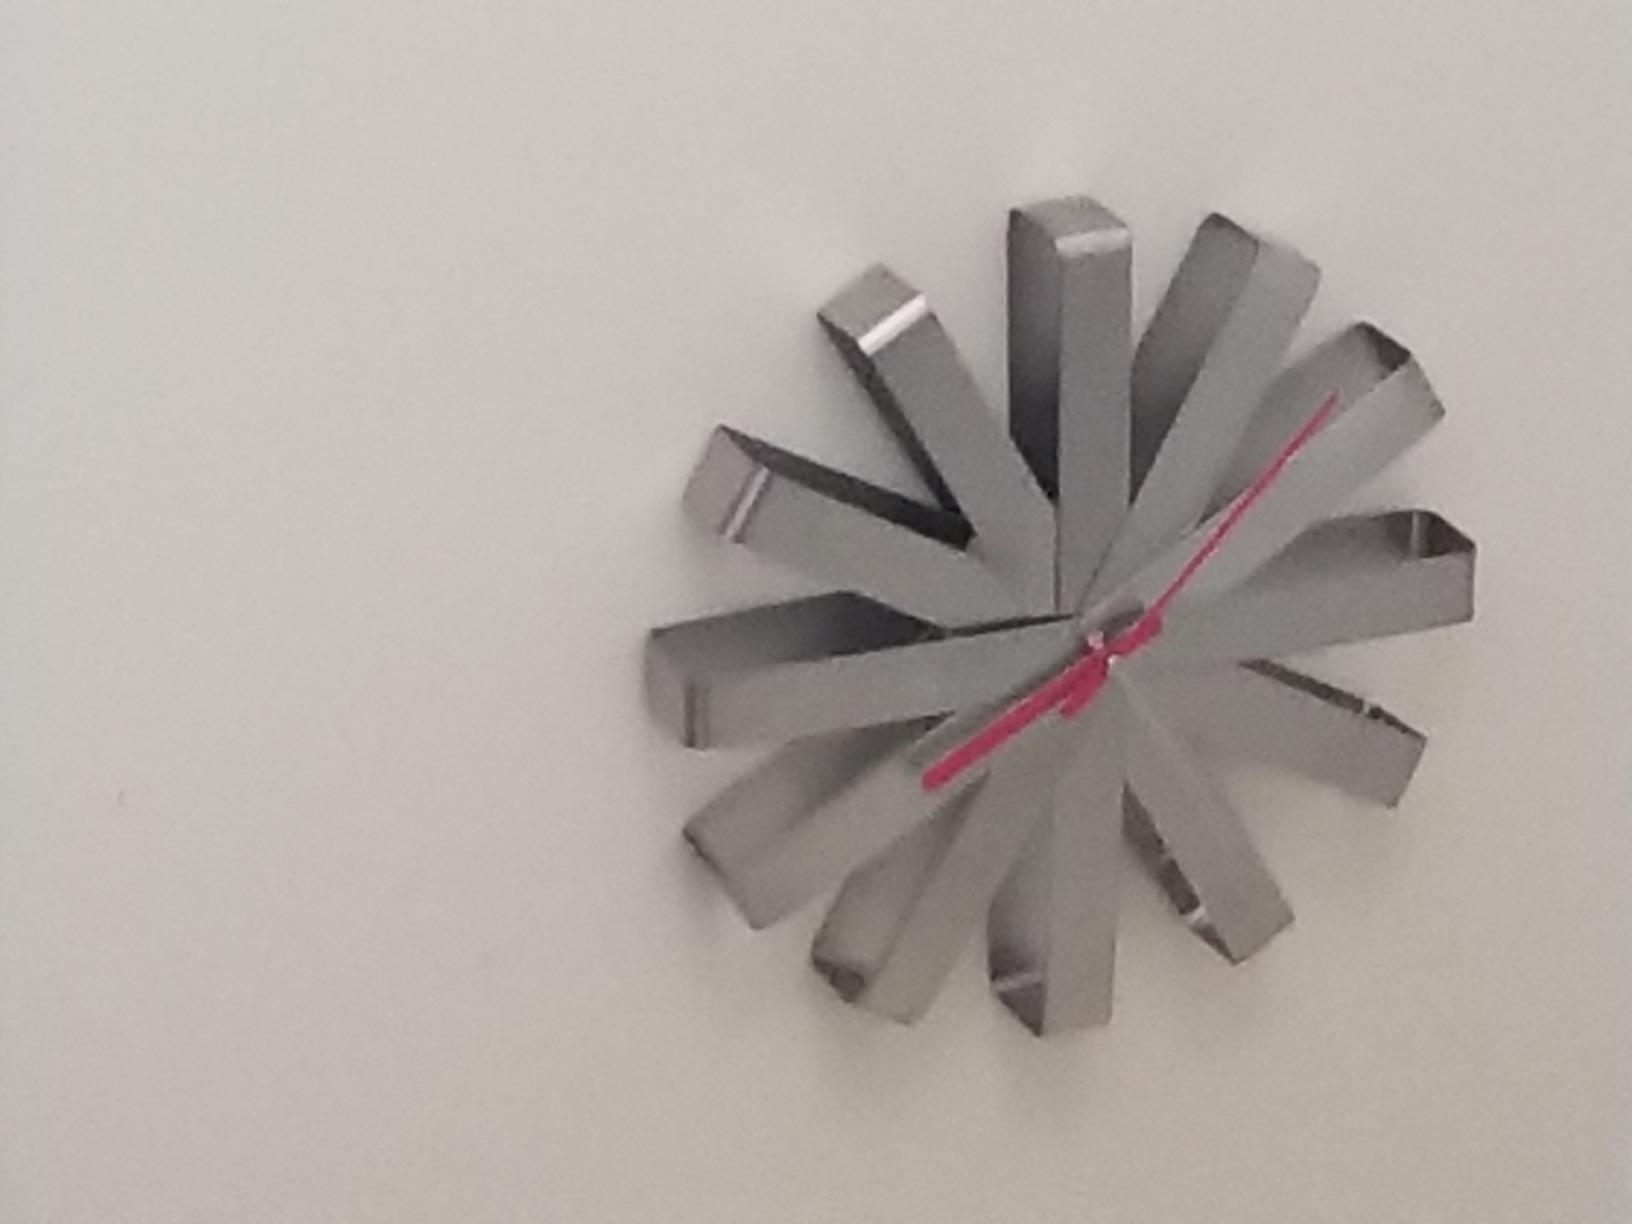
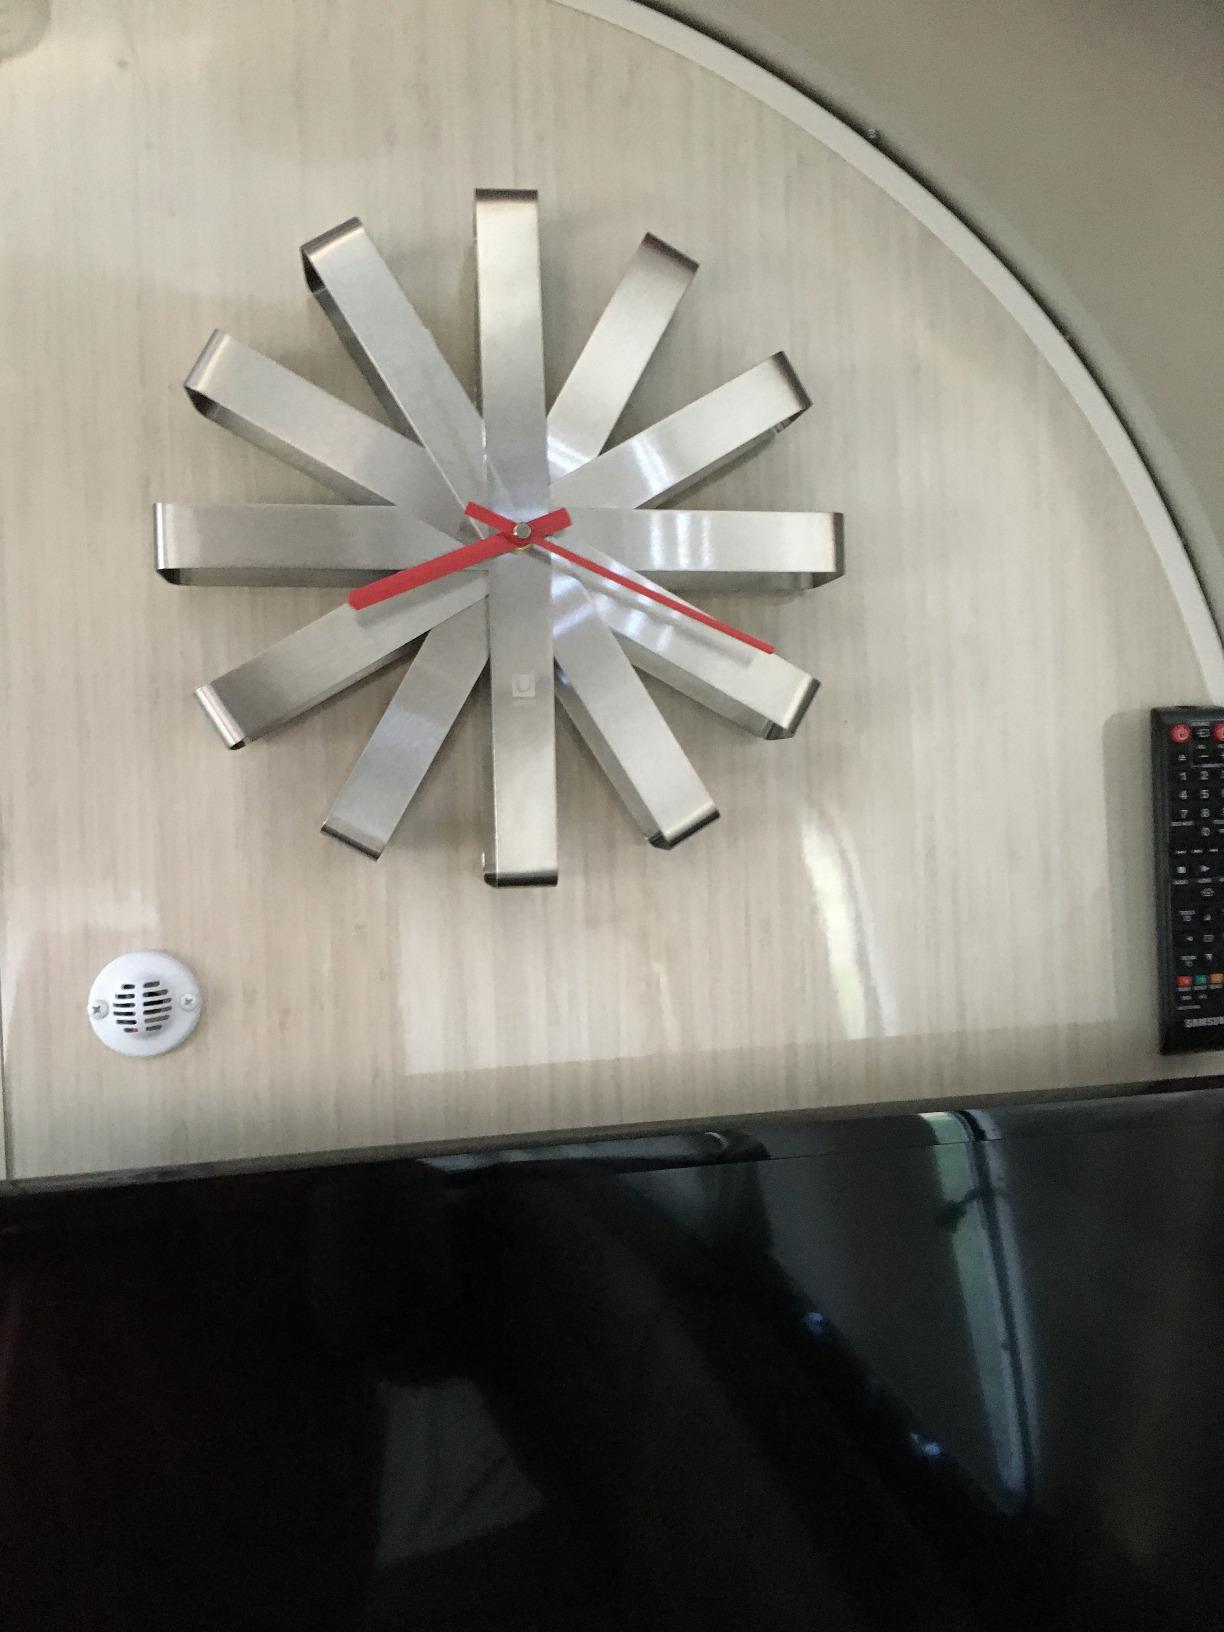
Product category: clock
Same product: yes